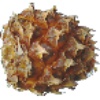
Label: pineapple_mini